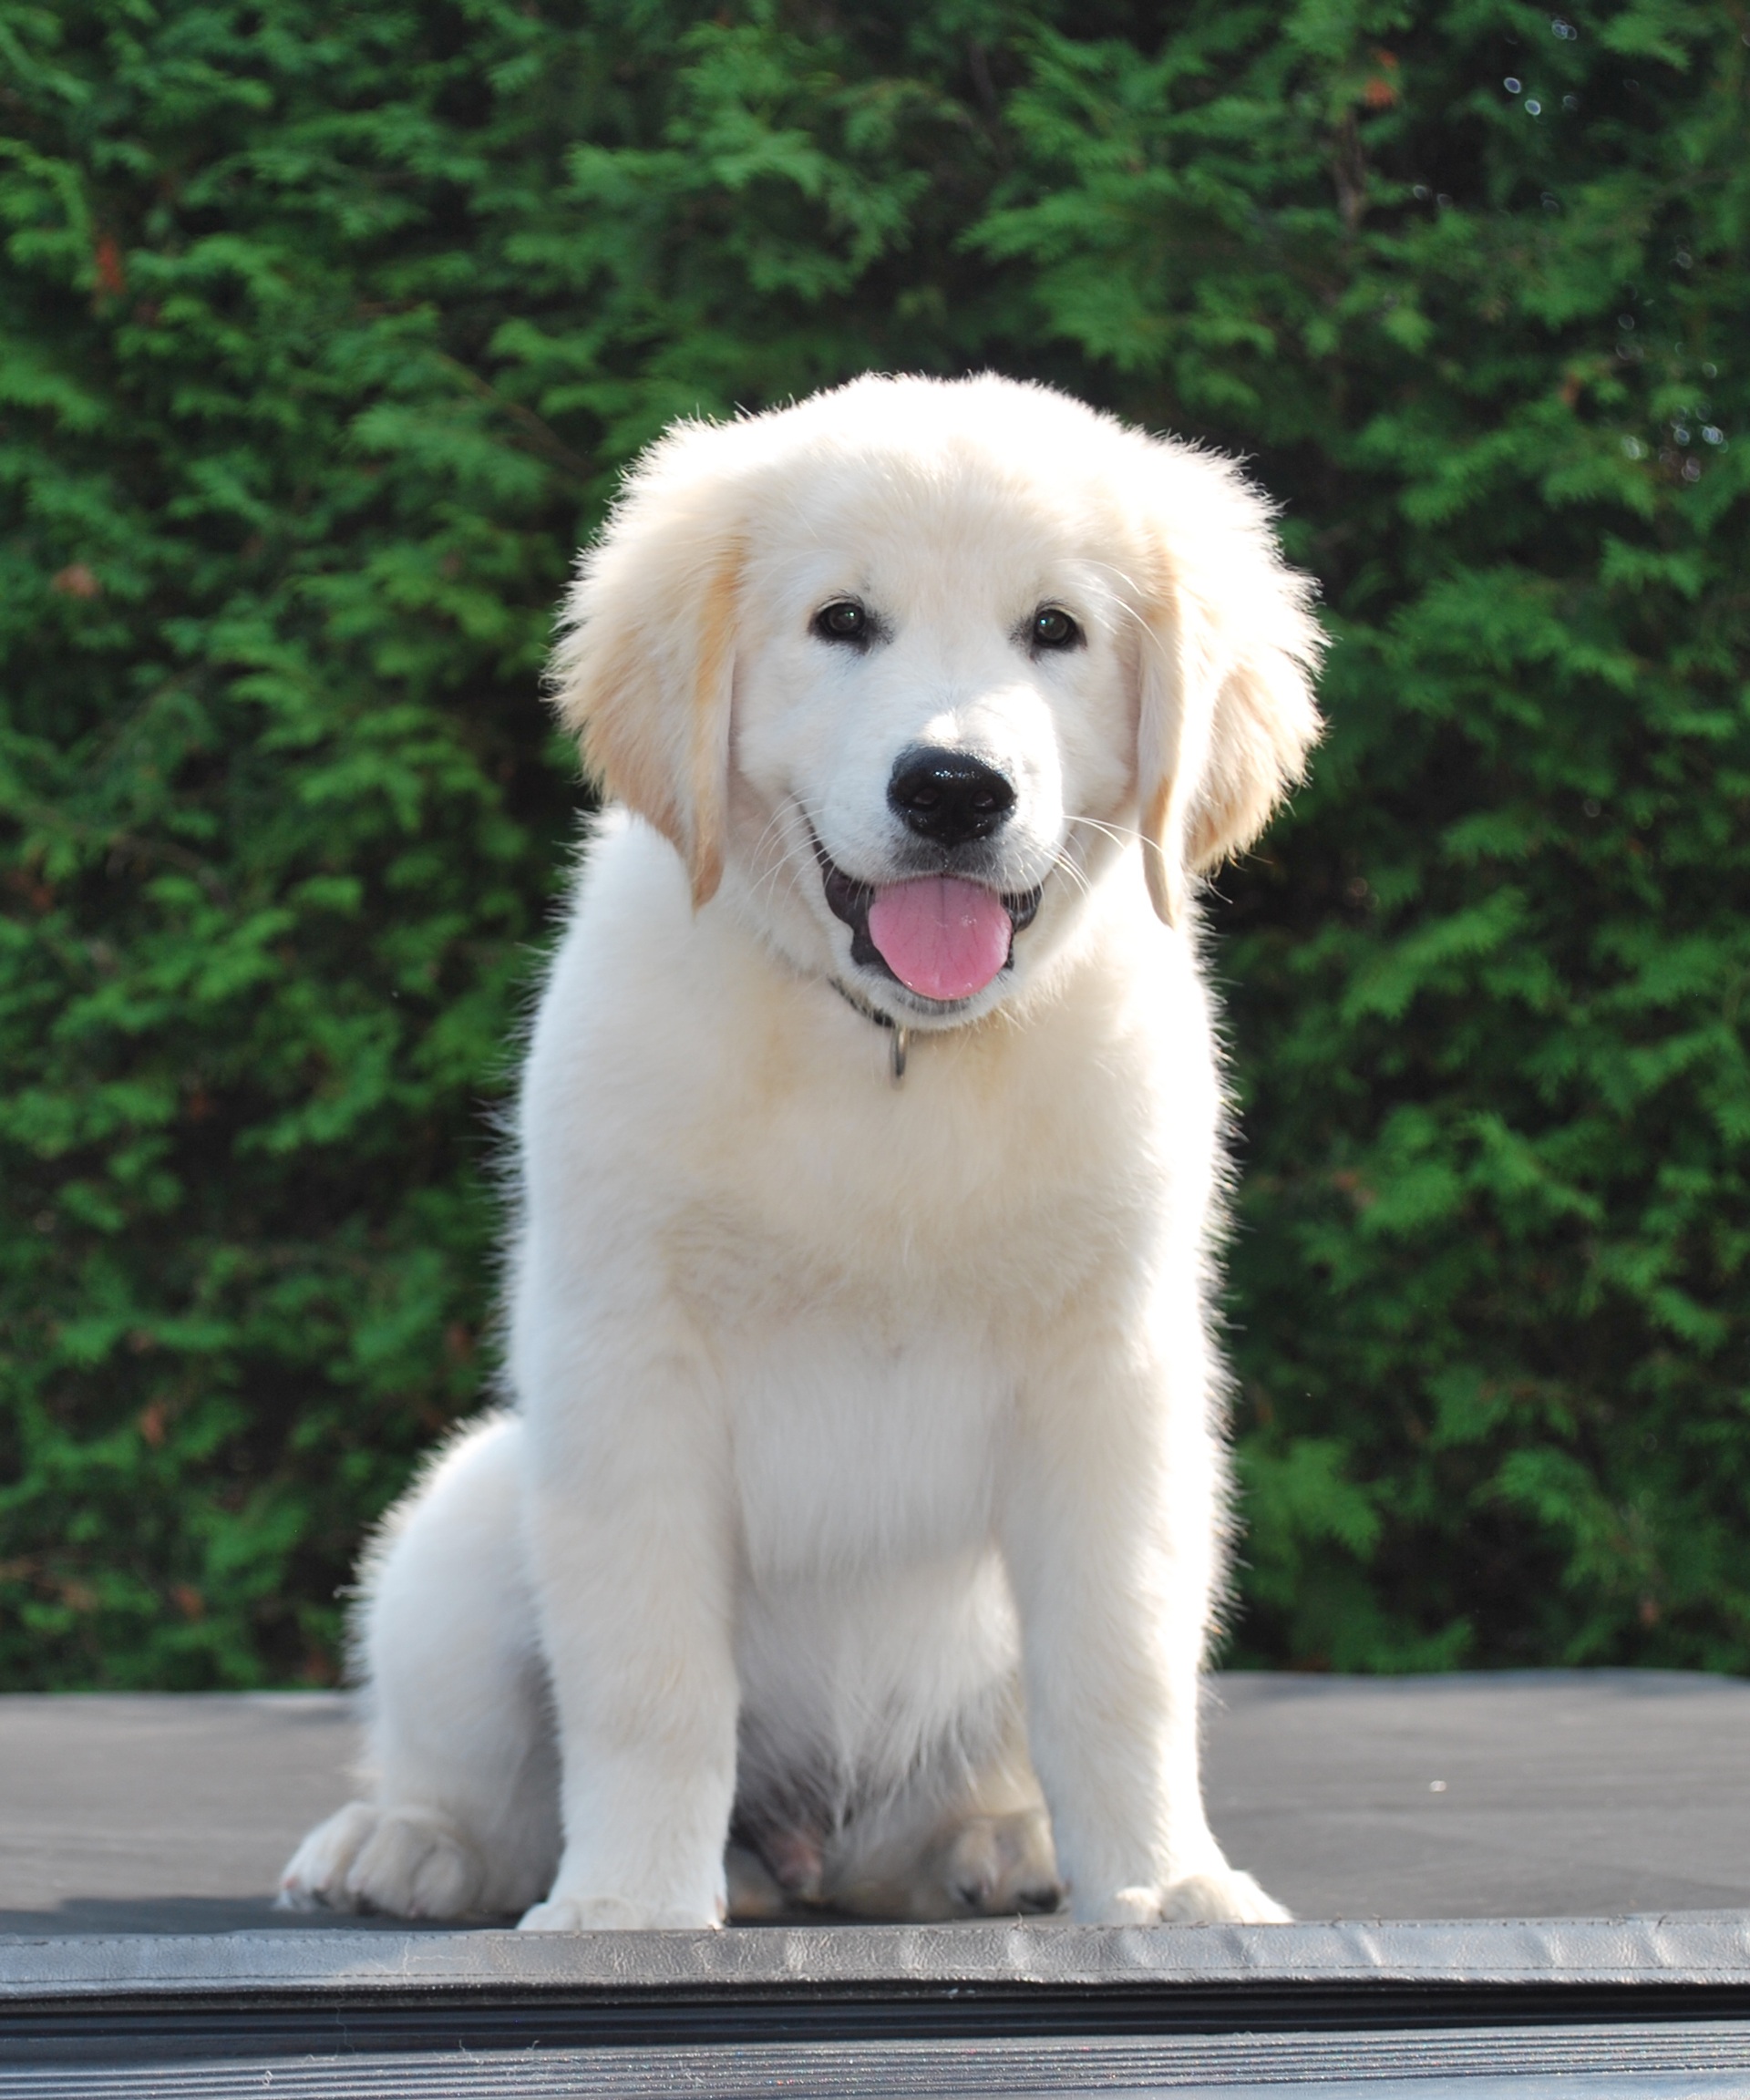
puppy, dog, pet, mammal, golden retriever, vertebrate, dog breed, retriever, dog portrait, dog like mammal, carnivoran, slovak cuvac